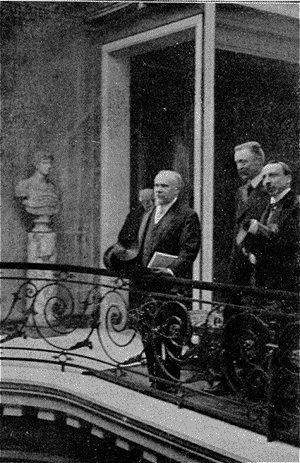
Le musée Jacquemart-André est un musée de beaux-arts et d'arts décoratifs situé au 158, boulevard Haussmann, à Paris 8ᵉ. Propriété de l'institut de France, il est géré par la société Culturespaces depuis 1996.